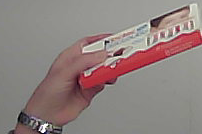
Product: kinder_chocolate